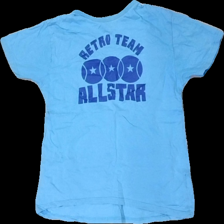
View: front
Type: T-shirt
Category: Children
Brand: Not in the list
Brand text on label: D6sand?
Colors: Blue
Material: 100% cotton
Pattern: Other
Cut: Regular
Size: 146
Season: All
Damage location: top center
Damage 2 location: top center
Price range: <50
Recommended usage: Export
Description: blå t-shirt med text fram, urtvättad
Comment: urtvättad